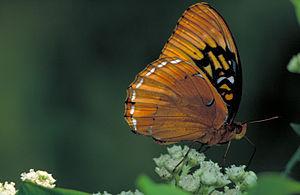
Speyeria diana est une espèce nord-américaine de lépidoptères de la famille des Nymphalidae et de la sous-famille des Heliconiinae.